Circus Varianus

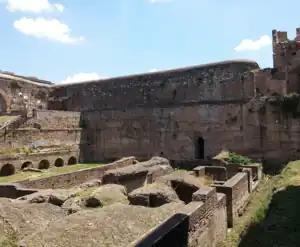
Circus Varianus foundations

Circus Varianus was a large Roman circus, started during the reign of Caracalla (r. 198–217) and located in the palatial villa complex known as the Horti Spei Veteris (later the Sessorium), which included the Amphitheatrum Castrense. This circus was where Elagabalus (r. 218–222) raced chariots under the family name of Varius, giving the site its name. The circus was later restructured by Elagabalus, who removed the western end to create more space for the palace by moving the starting gates (carcares) back and building two towers at the end.